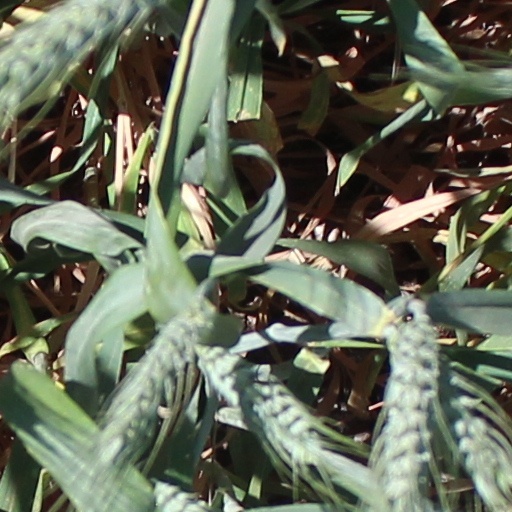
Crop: wheat